United States Senate Committee on the Philippines

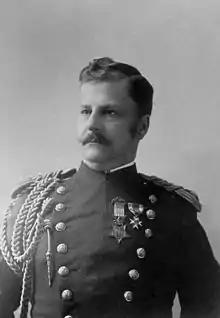
Arthur MacArthur, Jr.

General MacArthur testified before the committee twice. On April 13, he initially discussed the short war with the Spaniards and the American cooperation with the Filipinos. Then later that month, he testified again, regarding the capture of Emilio Aguinaldo. The General testified he had used deception to capture Mr. Aguinaldo, saying "I am responsible in that matter in every way and particular. It was one of the deceptions frequently practiced in war, and whatever deception attached thereto, I take." He attributed the plan to Gen. Funston, but said he (MacArthur) was responsible for approving the plant. However, he insisted doing so did not violate the rules of civilized warfare. MacArthur also distanced himself from any alleged orders of General Jacob H. Smith to turn Samar a howling wilderness.